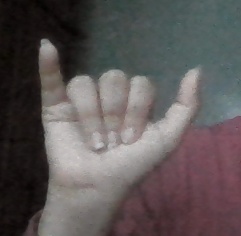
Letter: ya